Toulouse

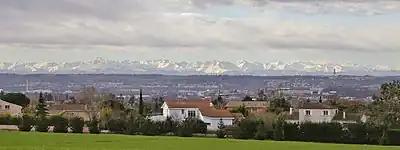
View of the Pyrenees from Toulouse (at a distance of around 80 kilometers, the mountains are visible in clear weather)

The city is traversed by the Canal de Brienne, the Canal du Midi, the Canal de Garonne and the rivers Garonne, Touch and Hers-Mort.